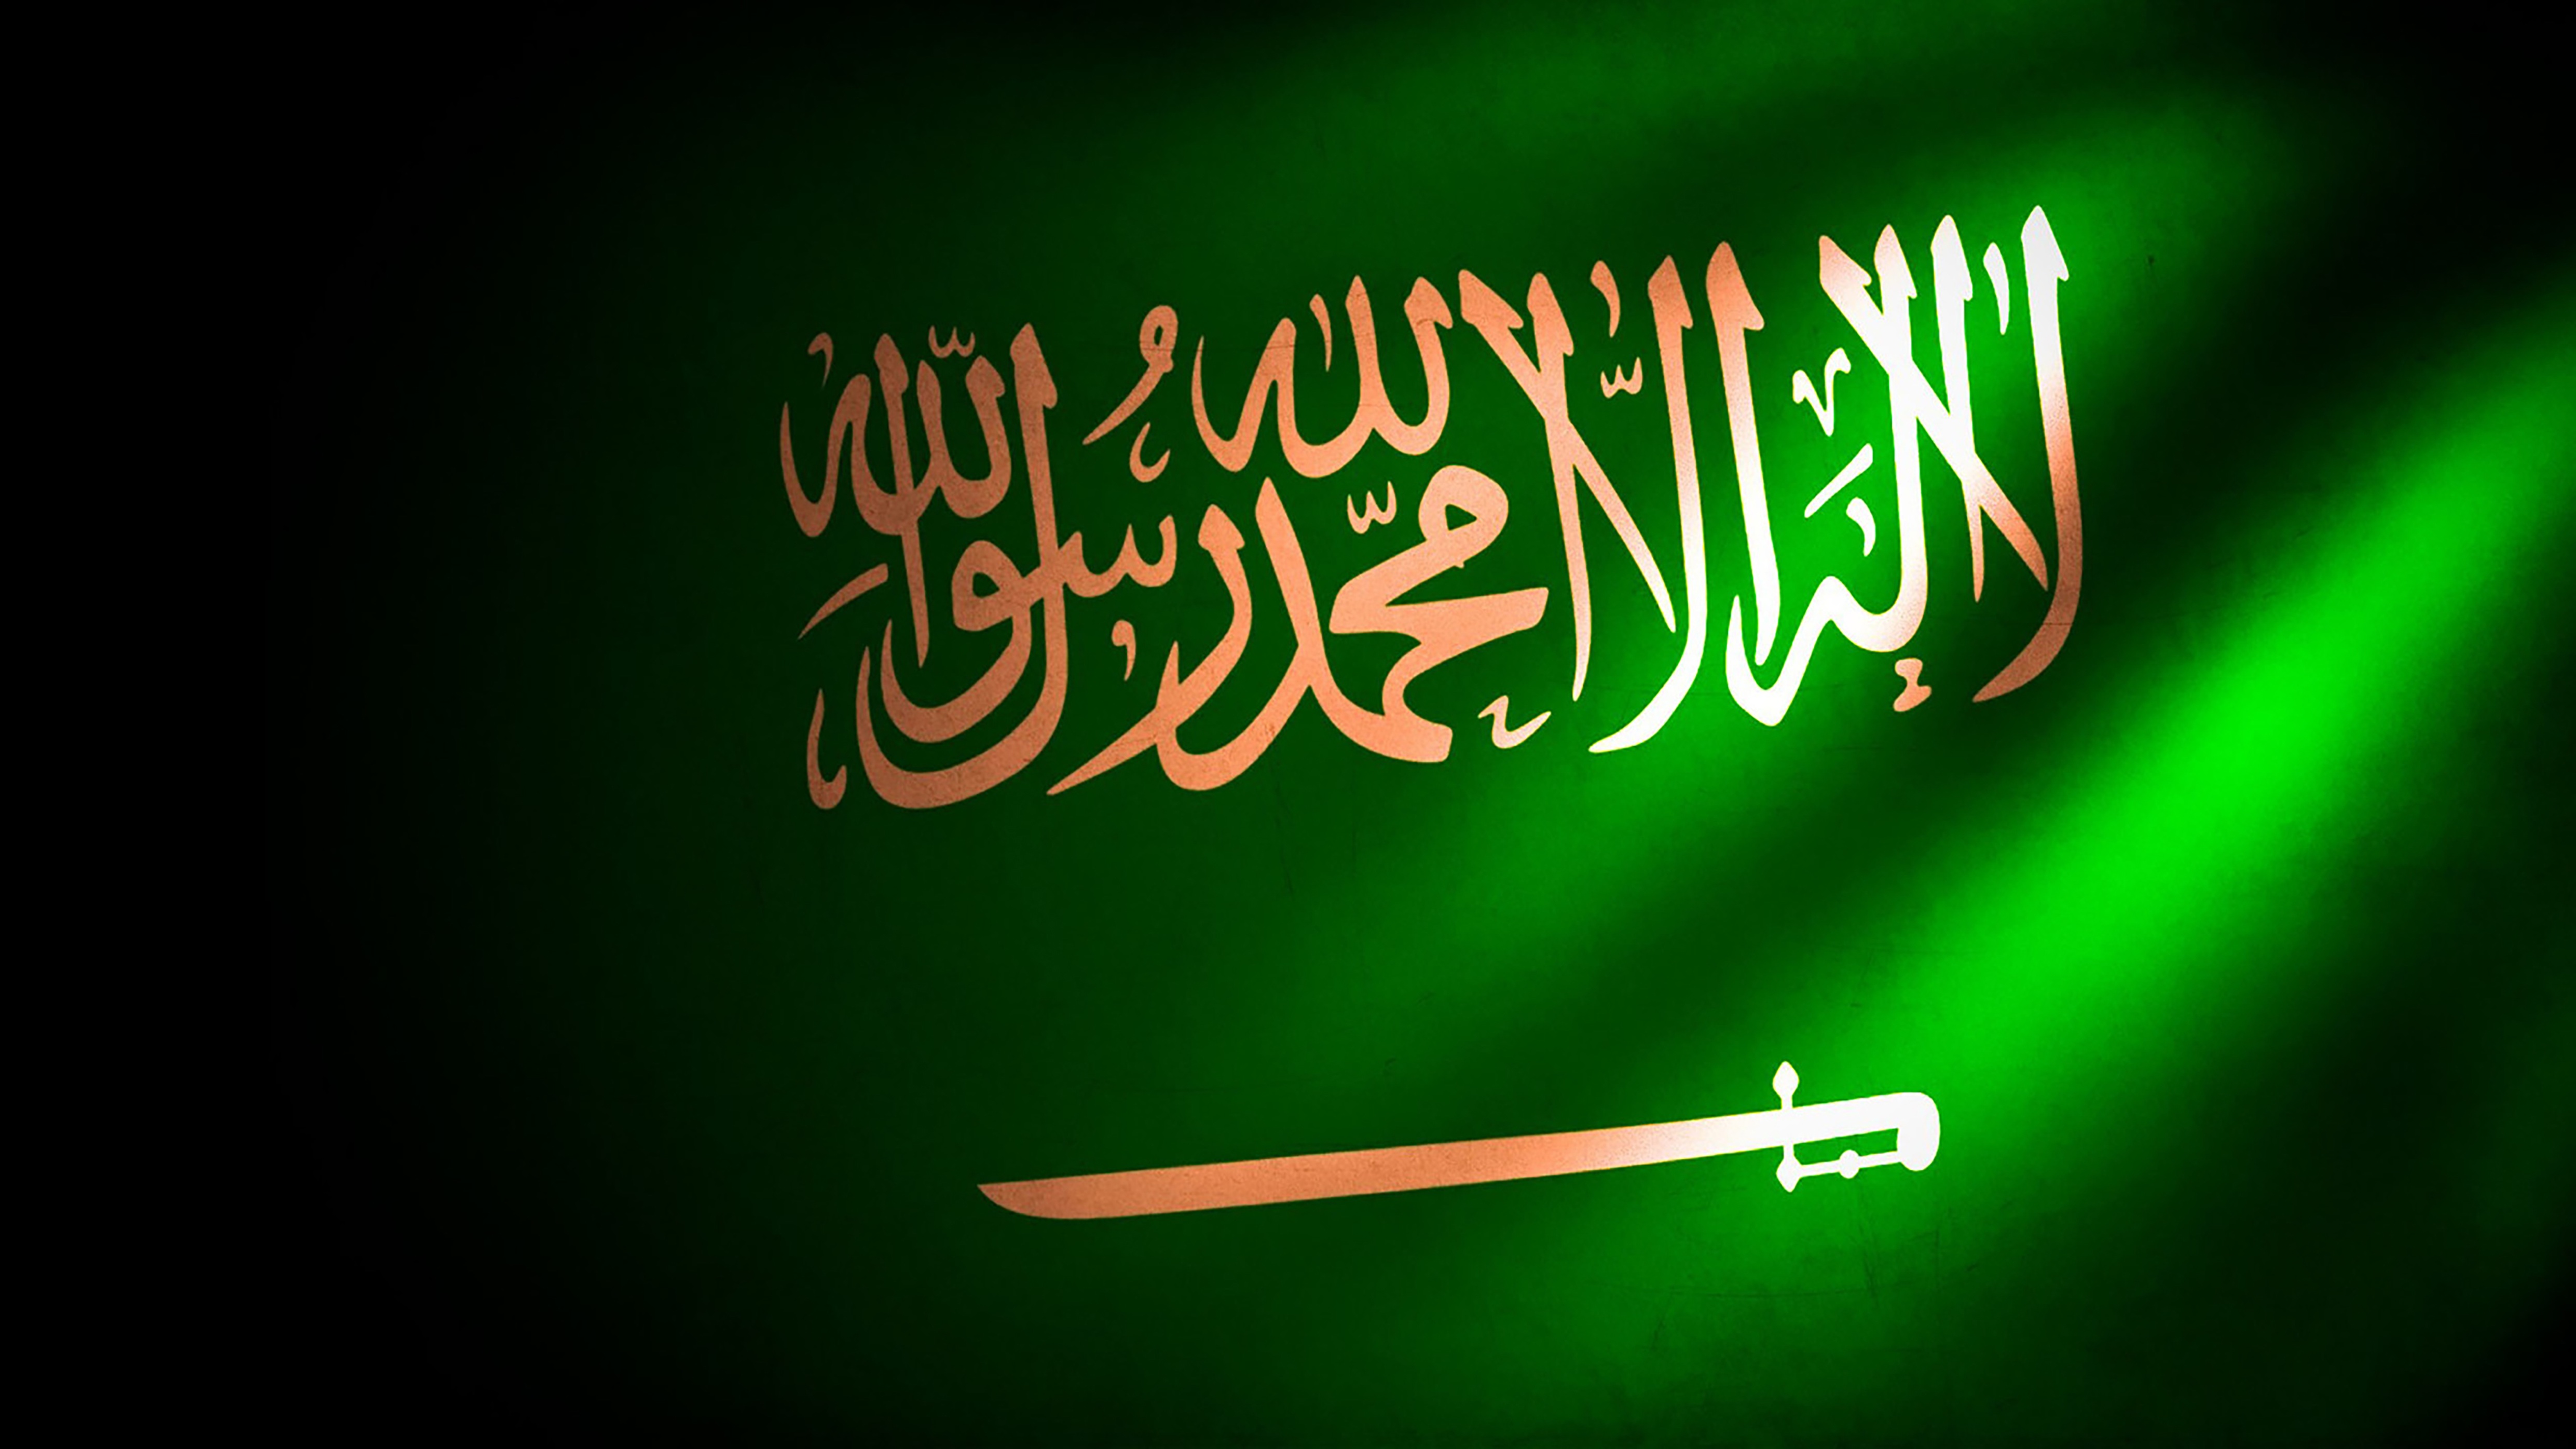
number, line, green, neon, neon sign, brand, font, logo, text, calligraphy, computer wallpaper